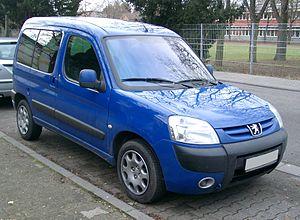
Citroën Berlingo I